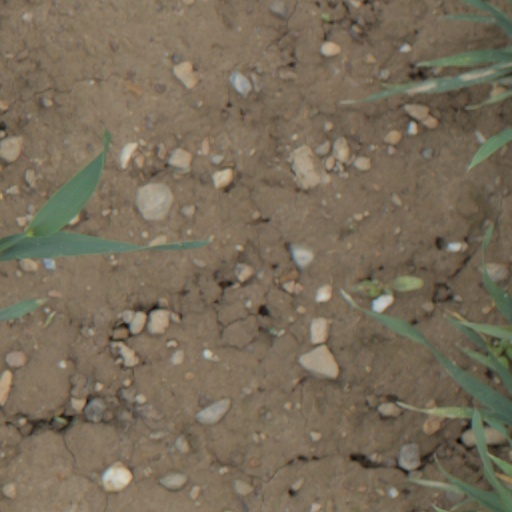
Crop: wheat